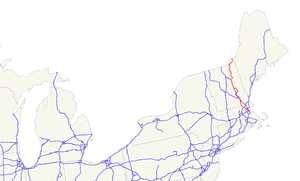
L'U.S. Route 3 est une route qui relie la côte du Massachusetts, de Cambridge à Pittsburg, puis continue jusqu'à la frontière canadienne.